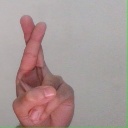
अक्षर: र